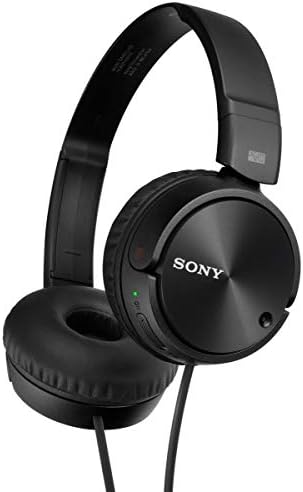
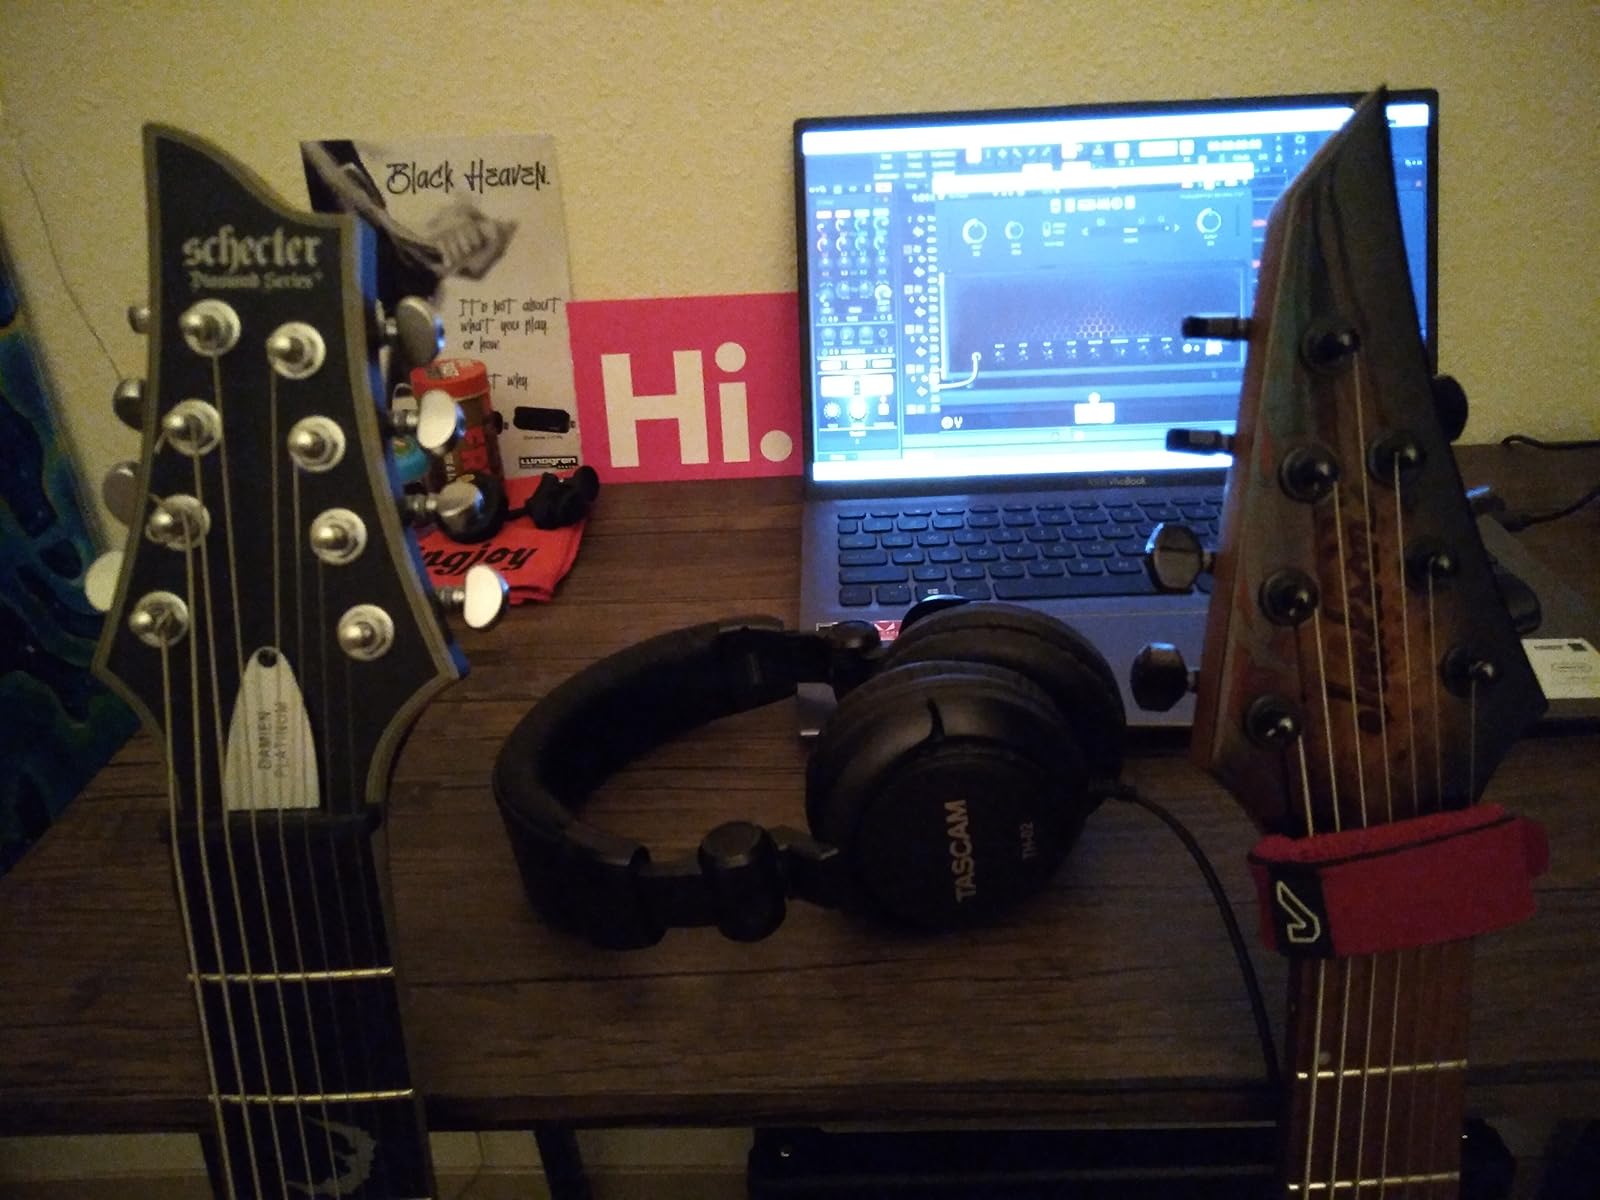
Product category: headphones
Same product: no